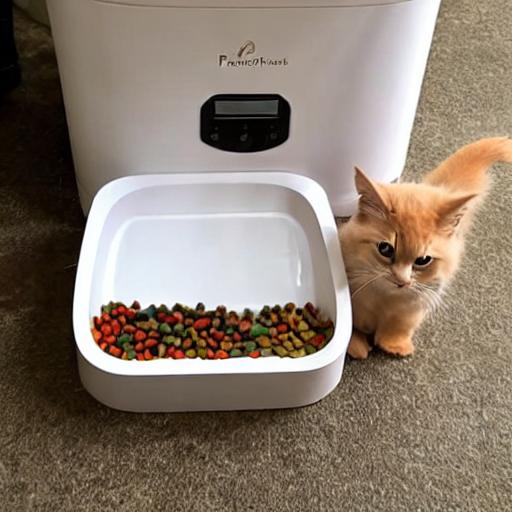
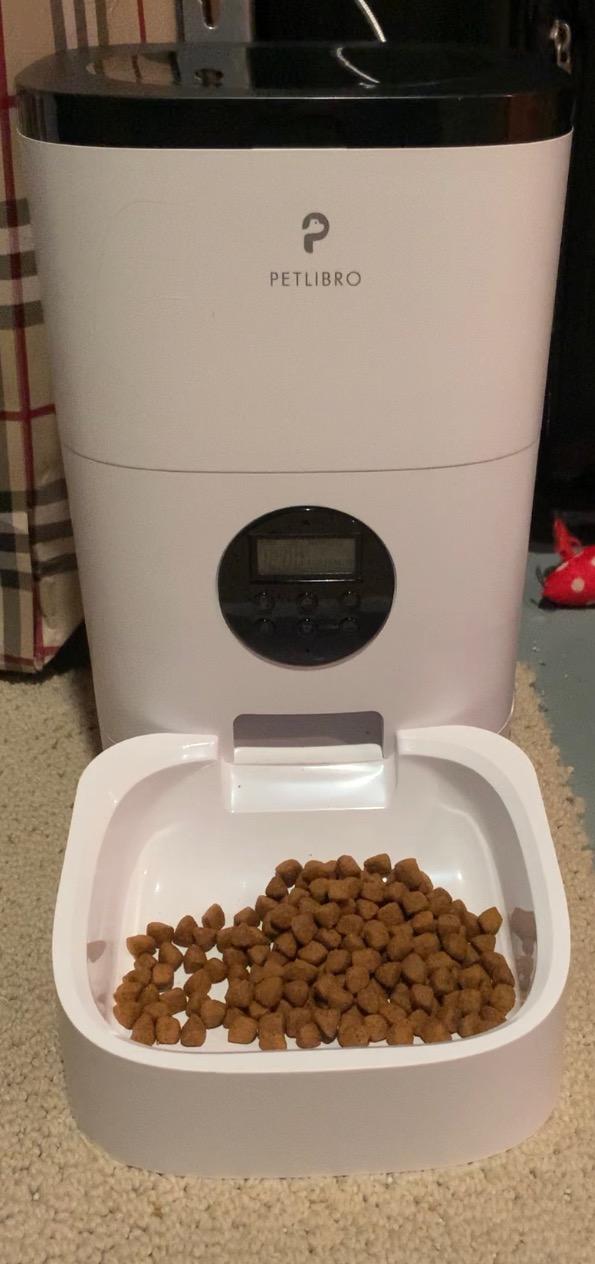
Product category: items_feeder
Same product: no